Hurricane Hernan (1996)

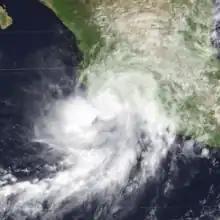
Hurricane Hernan at peak intensity near landfall in southwest Mexico on October 2

Hurricane Hernan was the fourth and final tropical cyclone to strike Mexico at hurricane intensity during the 1996 Pacific hurricane season. The thirteenth tropical cyclone, eighth named storm, and fifth hurricane of the season, Hernan developed as a tropical depression from a tropical wave to the south of Mexico on September 30. The depression quickly strengthened, and became Tropical Storm Hernan later that day. Hernan curved north-northwestward the following day, before eventually turning north-northeastward. Still offshore of the Mexican coast on October 2, Hernan intensified into a hurricane. Six hours later, Hernan attained its peak as an 85 mph (140 km/h) Category 1 hurricane on the Saffir-Simpson Hurricane Wind Scale (SSHWS). After weakening somewhat, on 1000 UTC October 3, Hurricane Hernan made landfall near Barra de Navidad, Jalisco, with winds of 75 mph (120 km/h). Only two hours after landfall, Hernan weakened to a tropical storm. By October 4, Tropical Storm Hernan had weakened into a tropical depression, and dissipated over Nayarit on the following day.